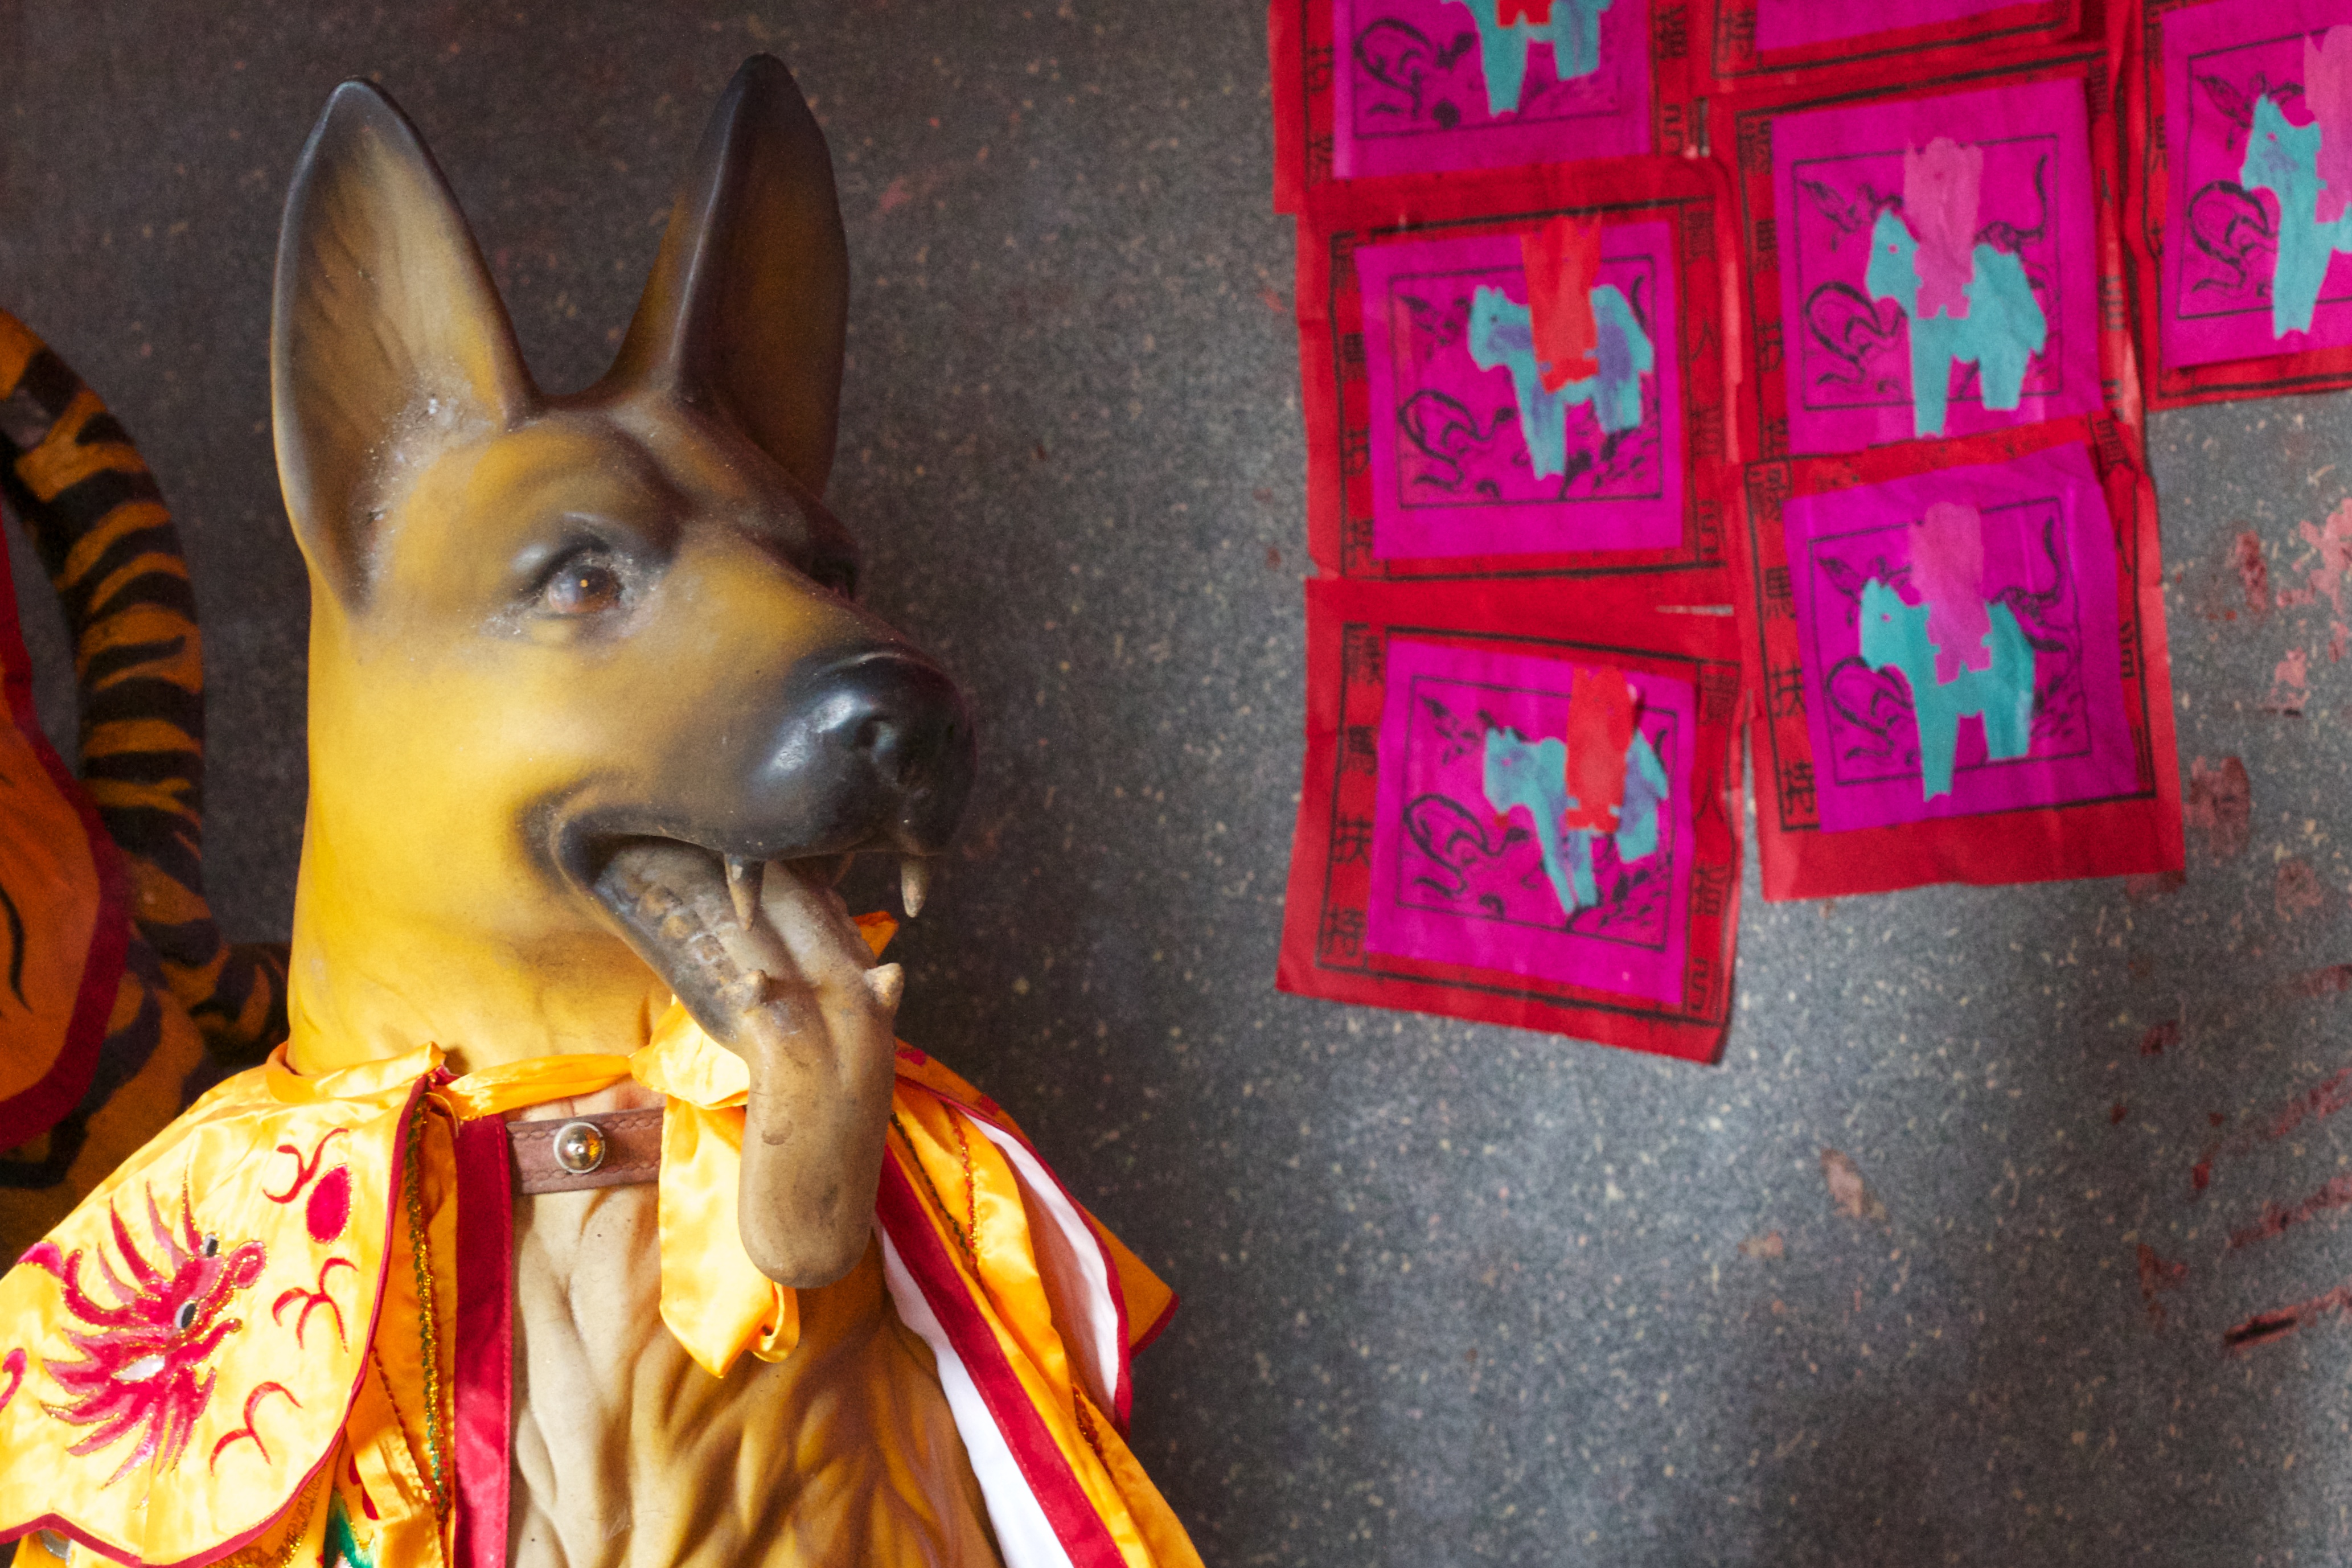
color, art